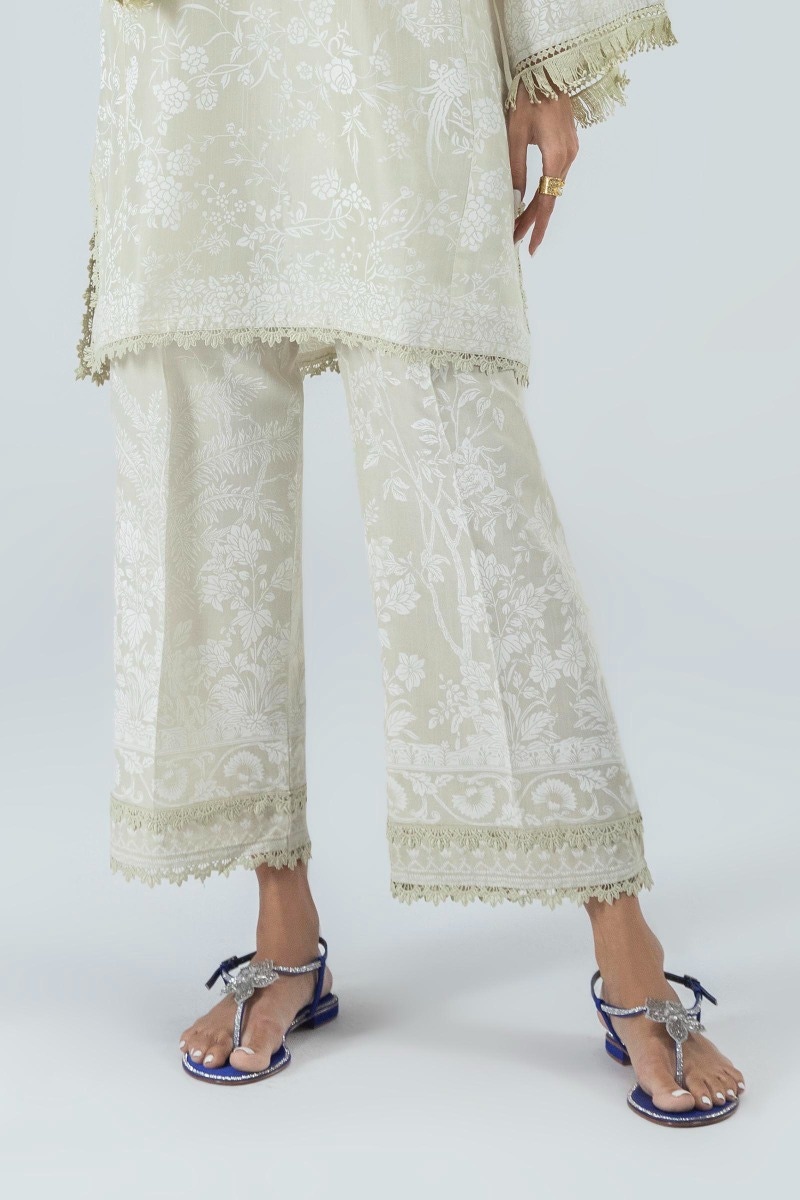
cream multi embroidered crop pants